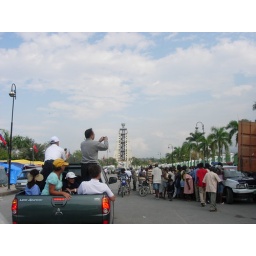
Me standing in the back of the pickup taking pictures of the water distribution in front of the Presidential Palace.